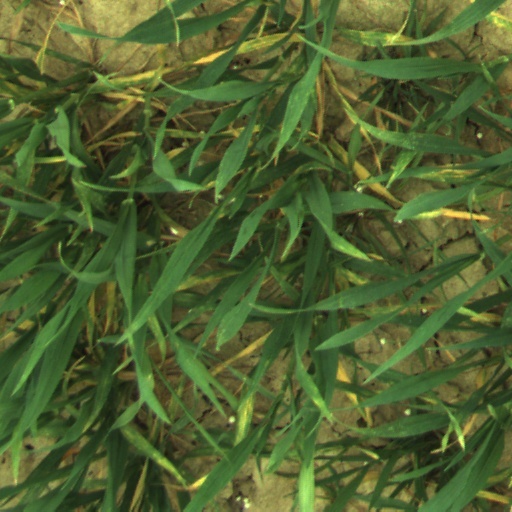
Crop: wheat